Mohra Muradu

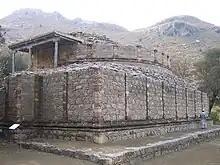
The main Stupa at Mohra Muradu monastery at Taxila, Pakistan.

Mohra Muradu is the place of an ancient Buddhist stupa and monastery near the ruins of Taxila, in the Punjab province of Pakistan. The ancient monastery is located in a valley and has views of the surrounding mountains. The monks could meditate in all stillness at this place but were near enough to the city of Sirsukh to go for begging as it is only around 1.5 km away. The city is said to have been built the 2nd century CE and renovated in the 5th century.